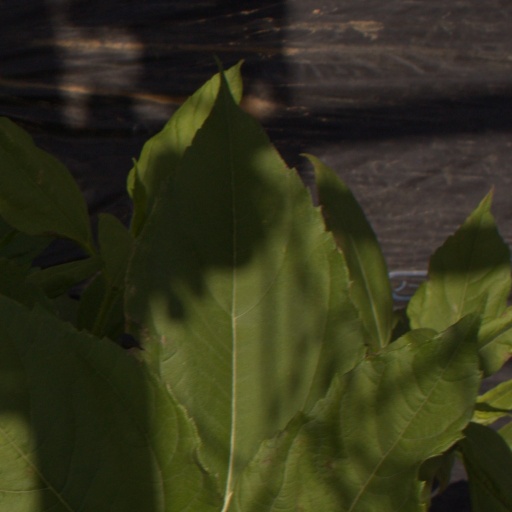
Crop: Jerusalem artichoke